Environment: real
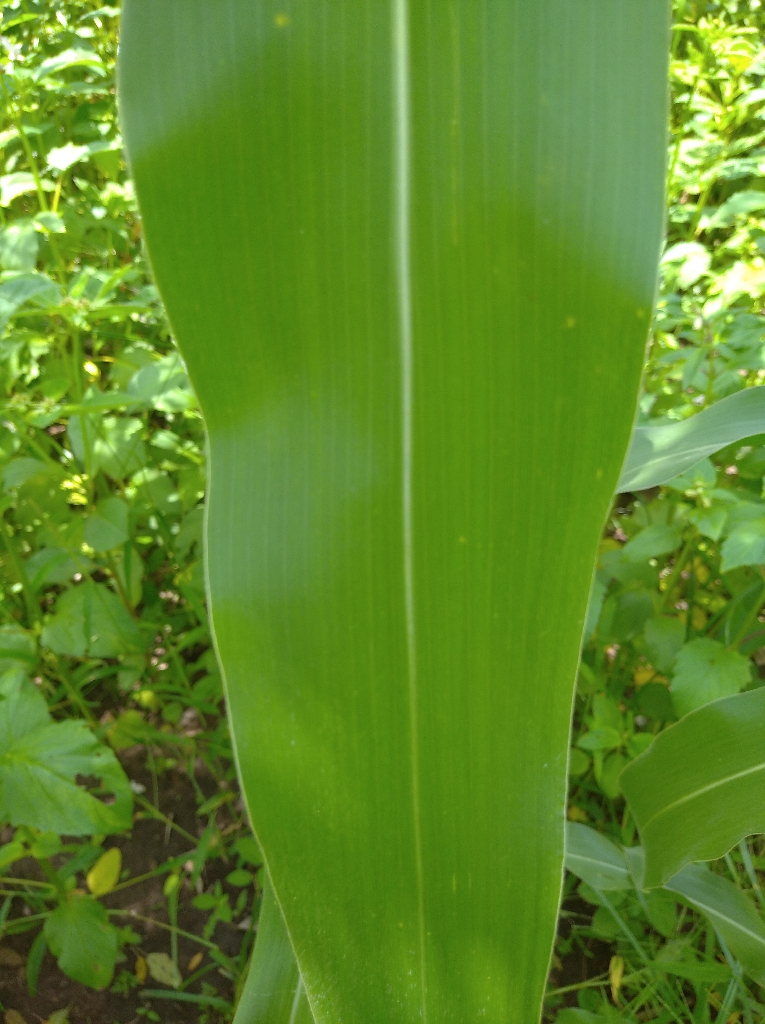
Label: healthy